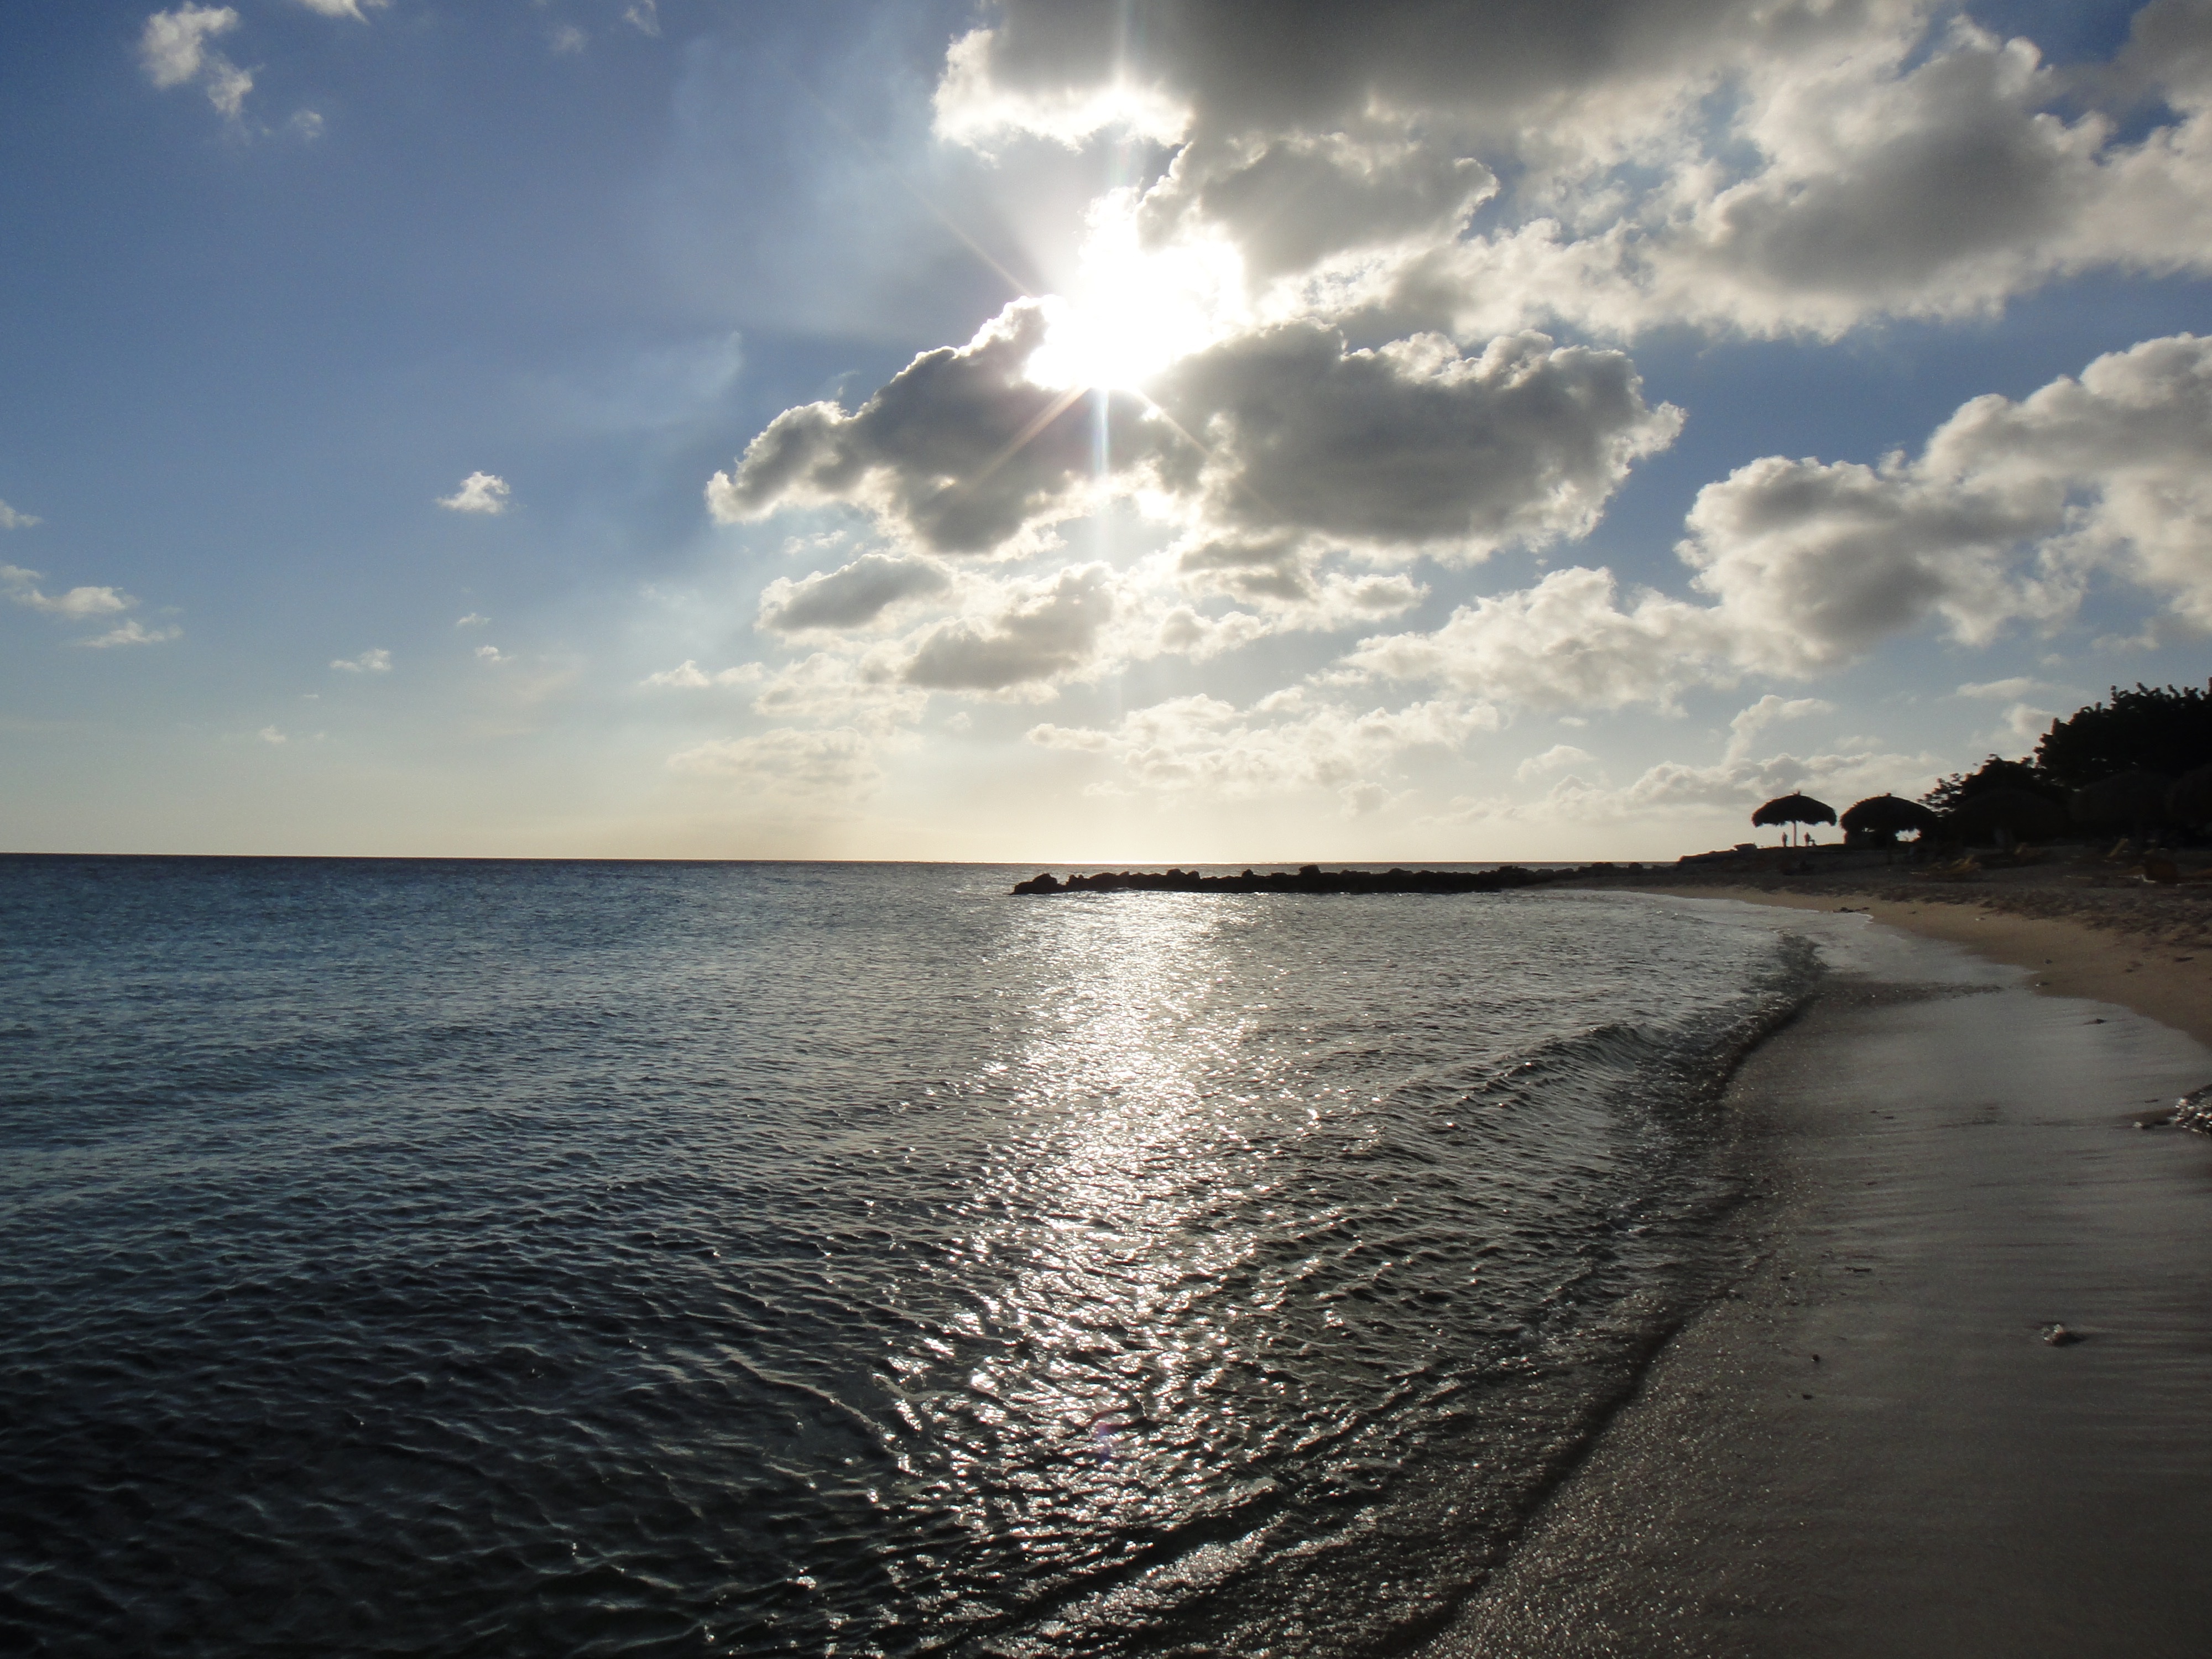
beach, sea, coast, water, ocean, horizon, cloud, sky, sun, sunrise, sunset, sunlight, morning, shore, wave, dawn, dusk, evening, reflection, bay, hawaii, body of water, wind wave